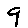
Label: 9